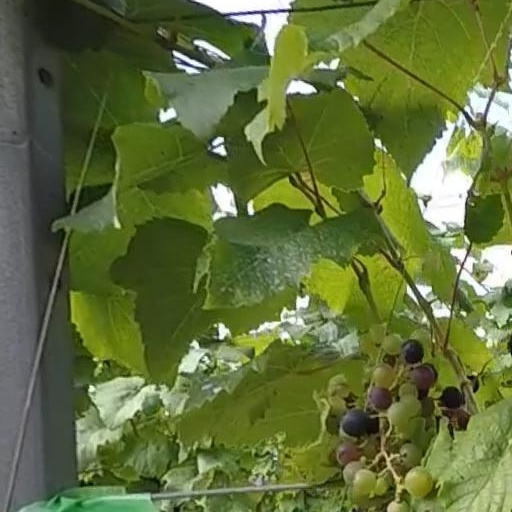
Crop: grape